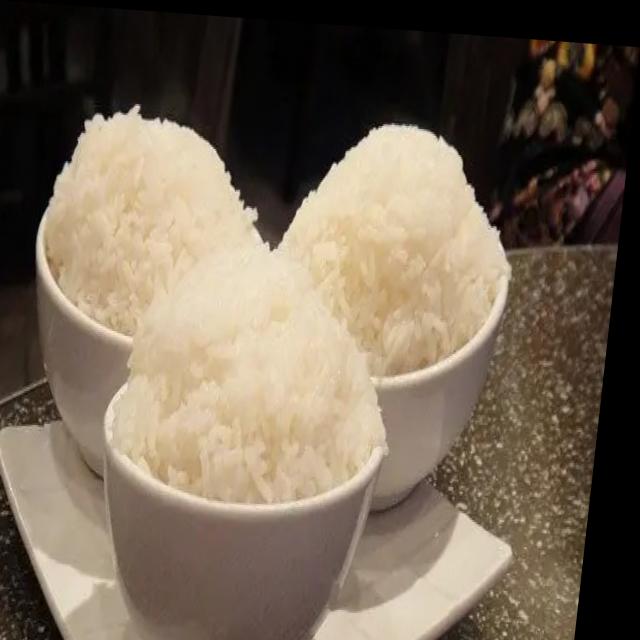
Dish: white_rice